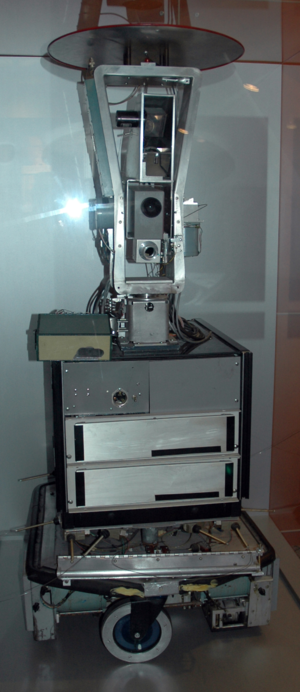
Shakey le robot est le premier robot générique capable de raisonner sur ses actions. Il a été créé à la fin des années 1960 en Californie par SRI International avec le soutien de la DARPA. En 2004, il a été nommé au Robot Hall of Fame.